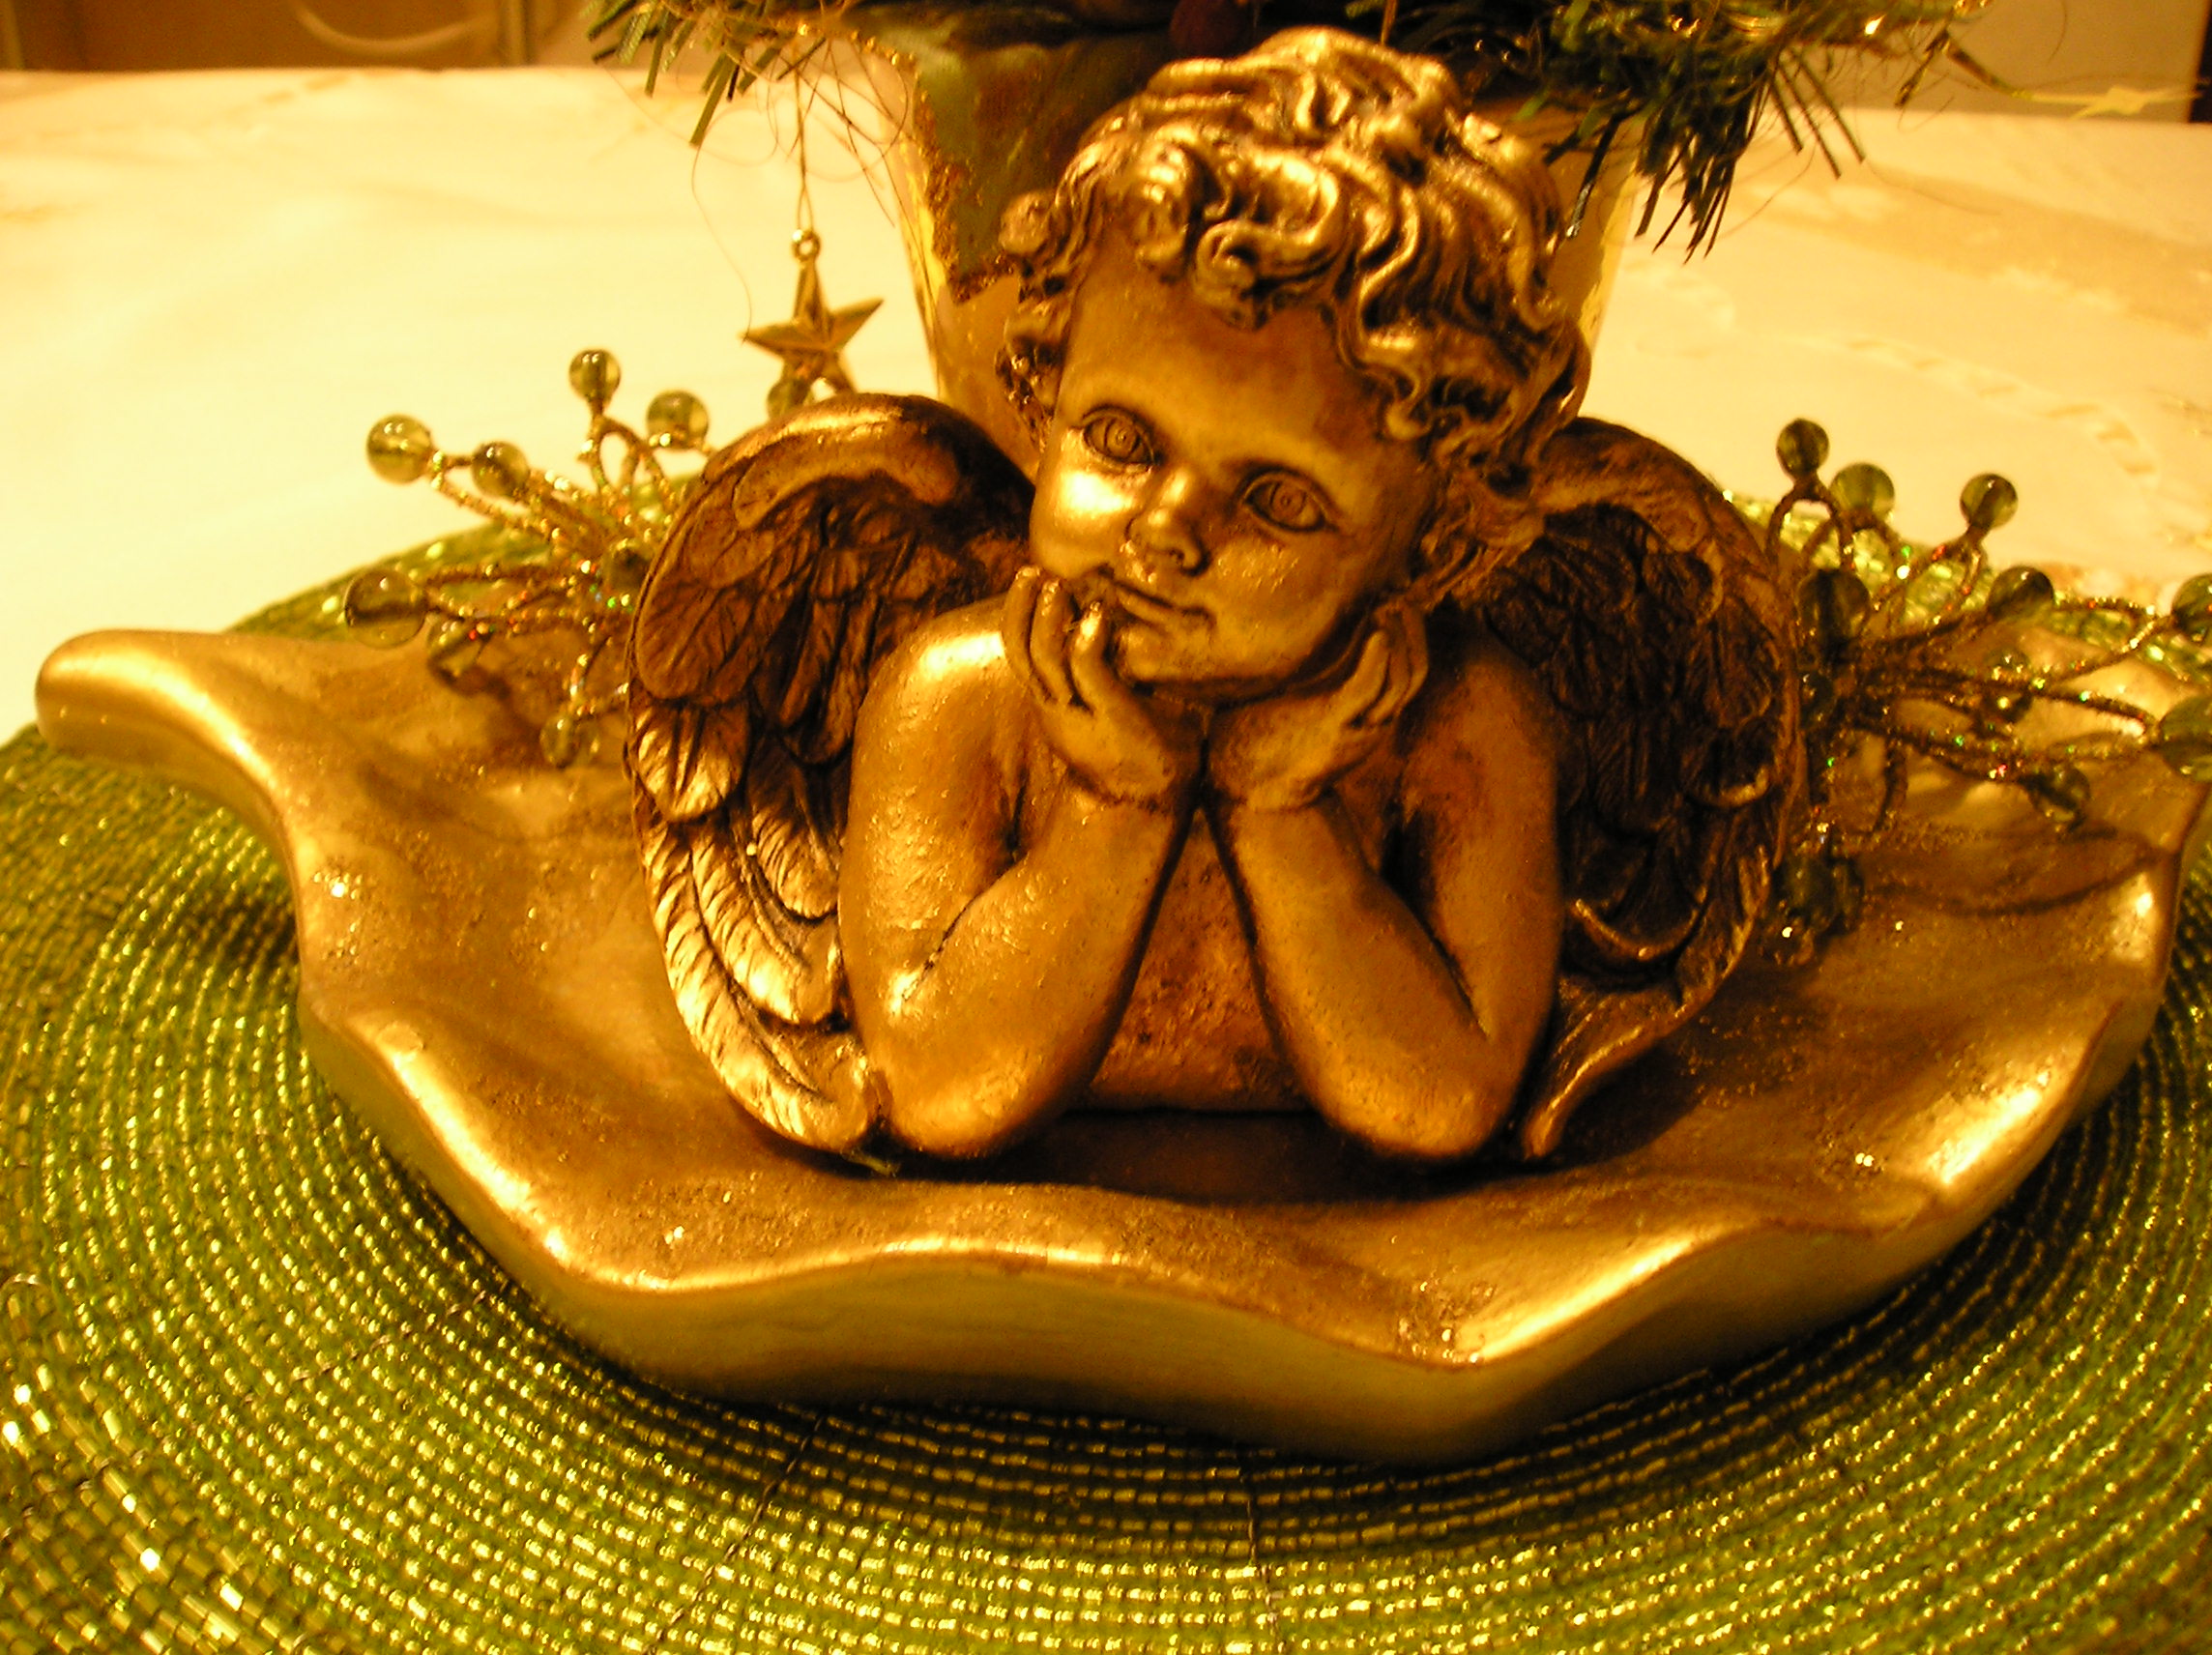
christmas decoration